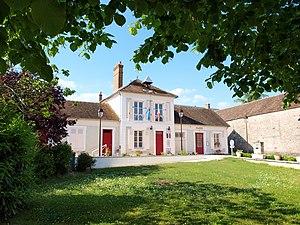
Montmachoux (Seine-et-Marne, France)